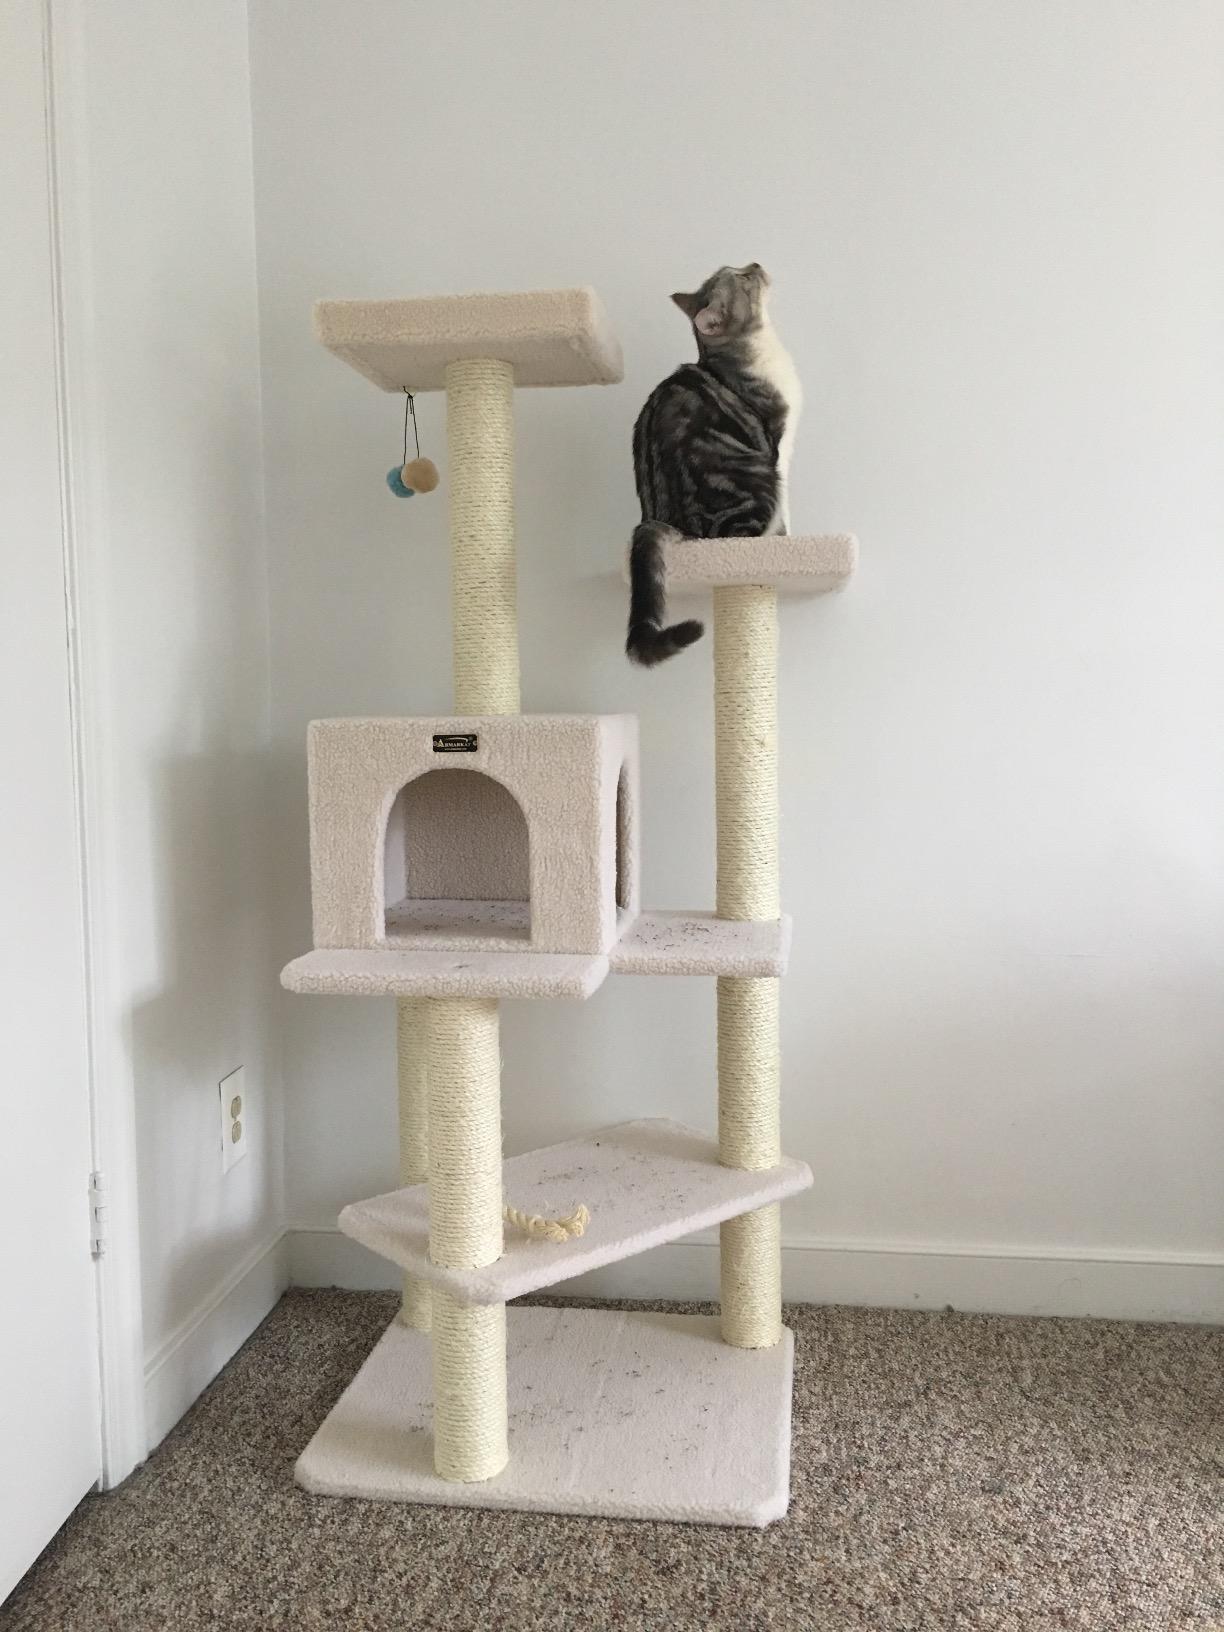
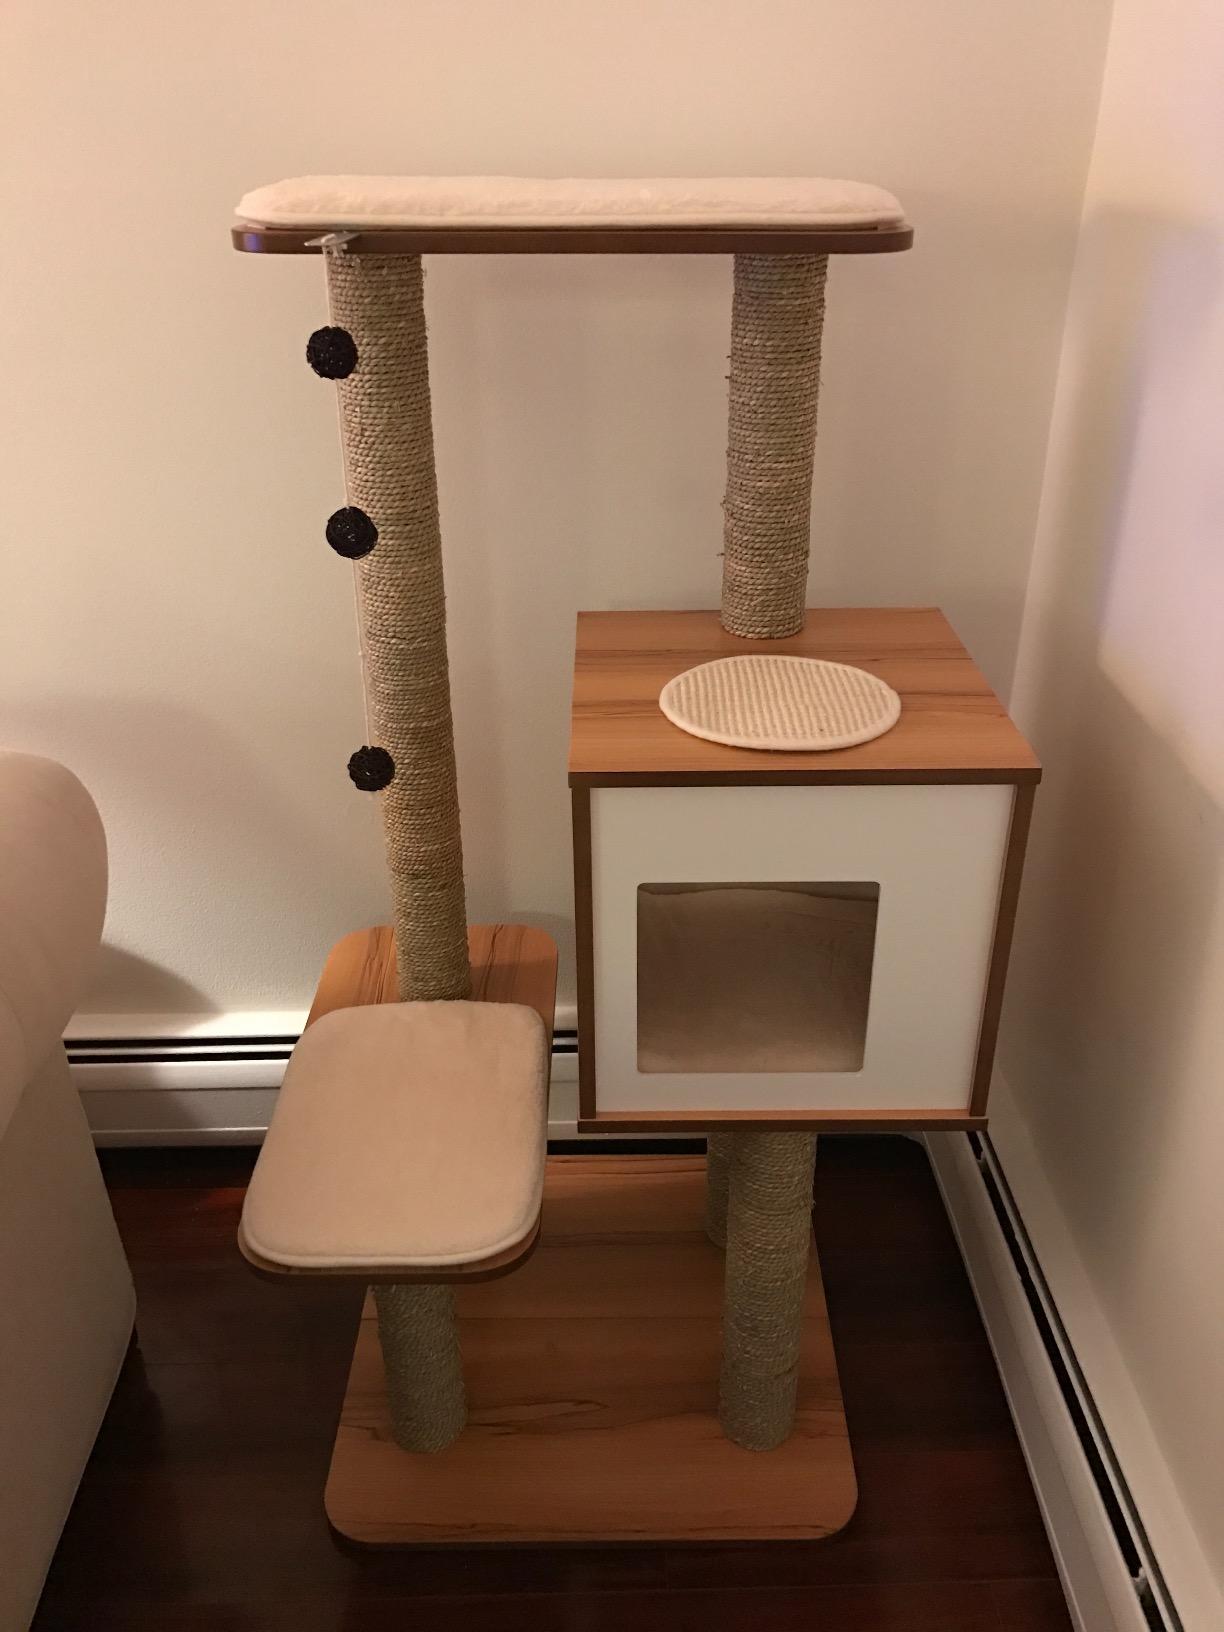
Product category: items_cat tree
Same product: no